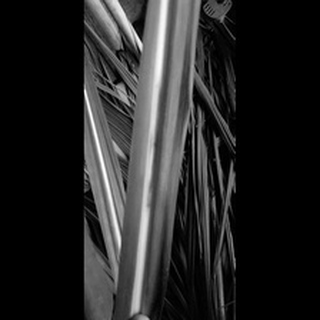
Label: sugarcane_red_rot